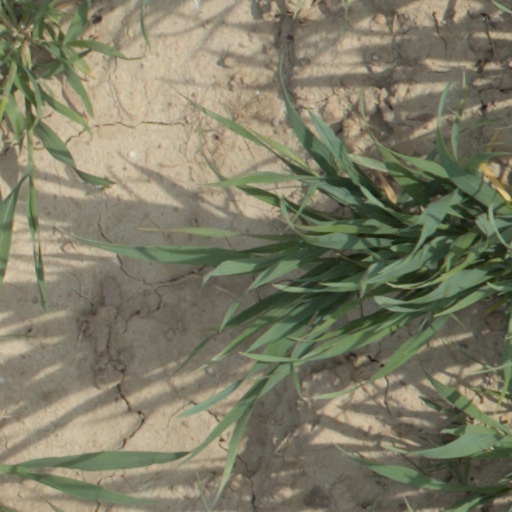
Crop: wheat